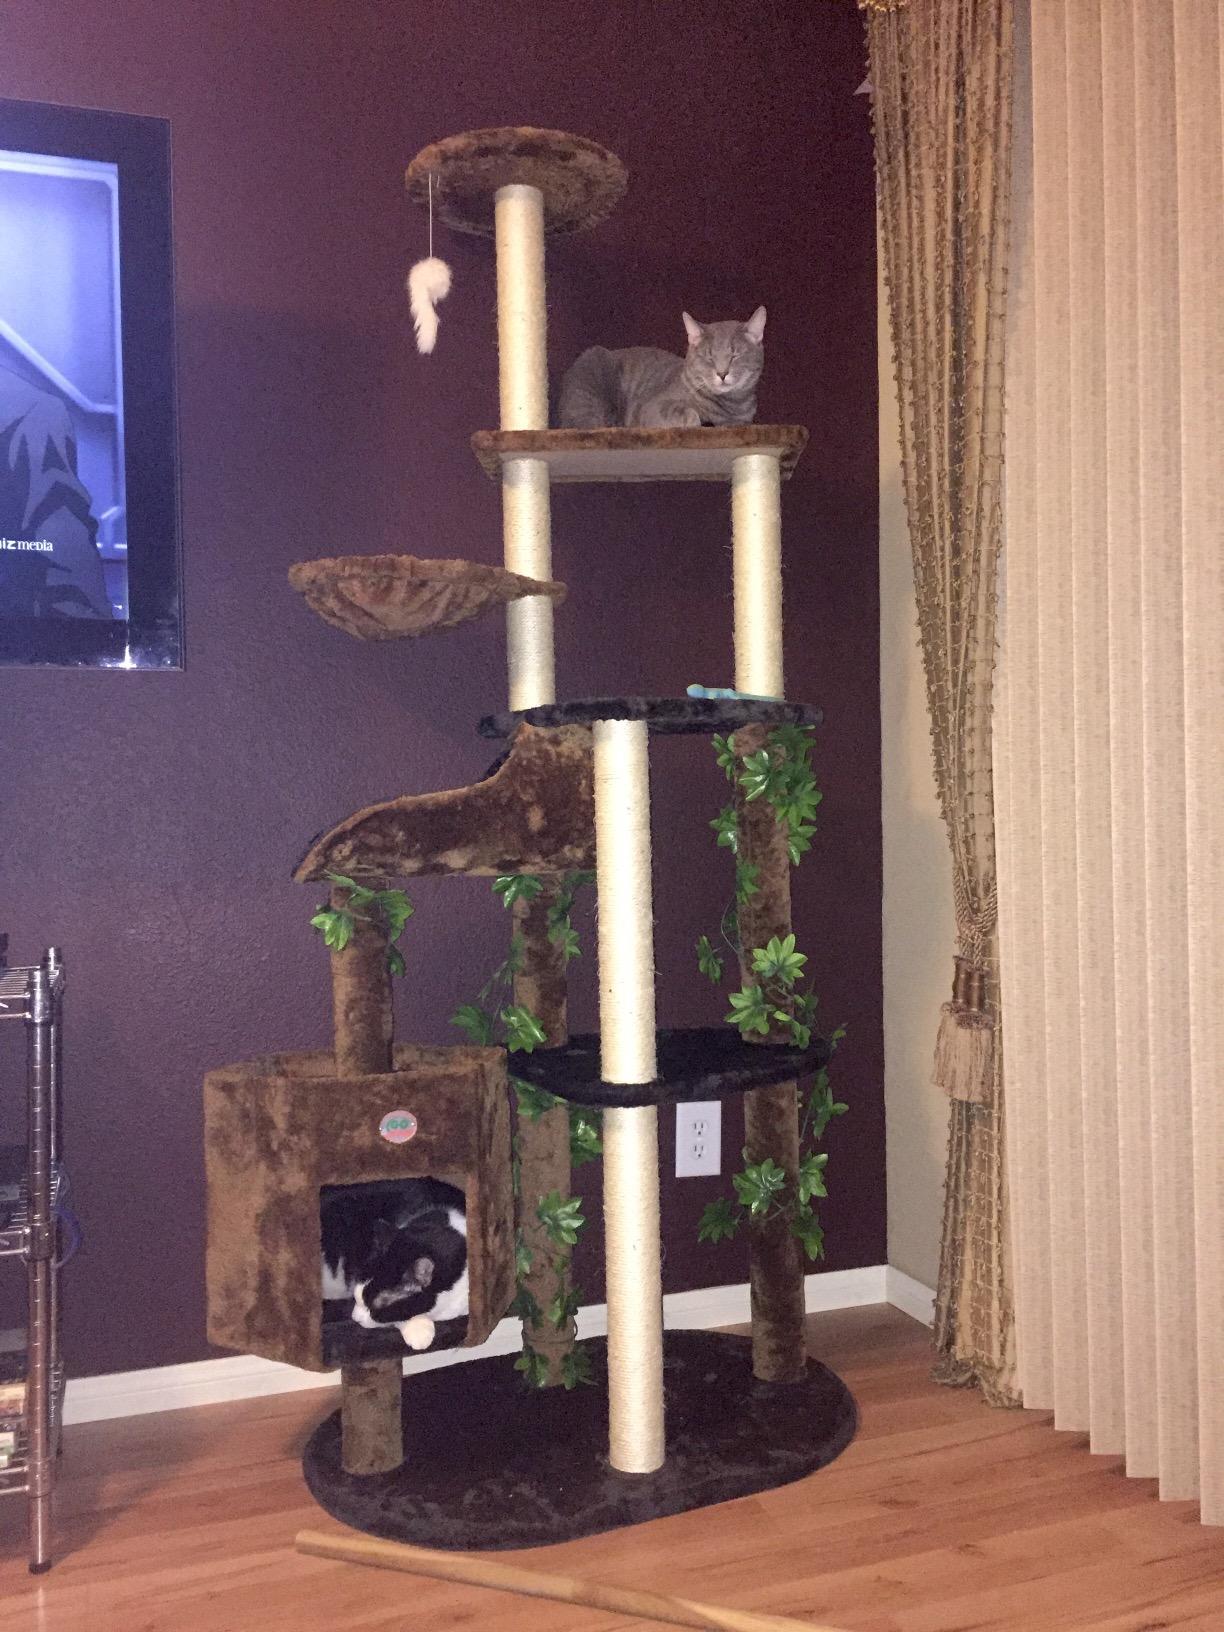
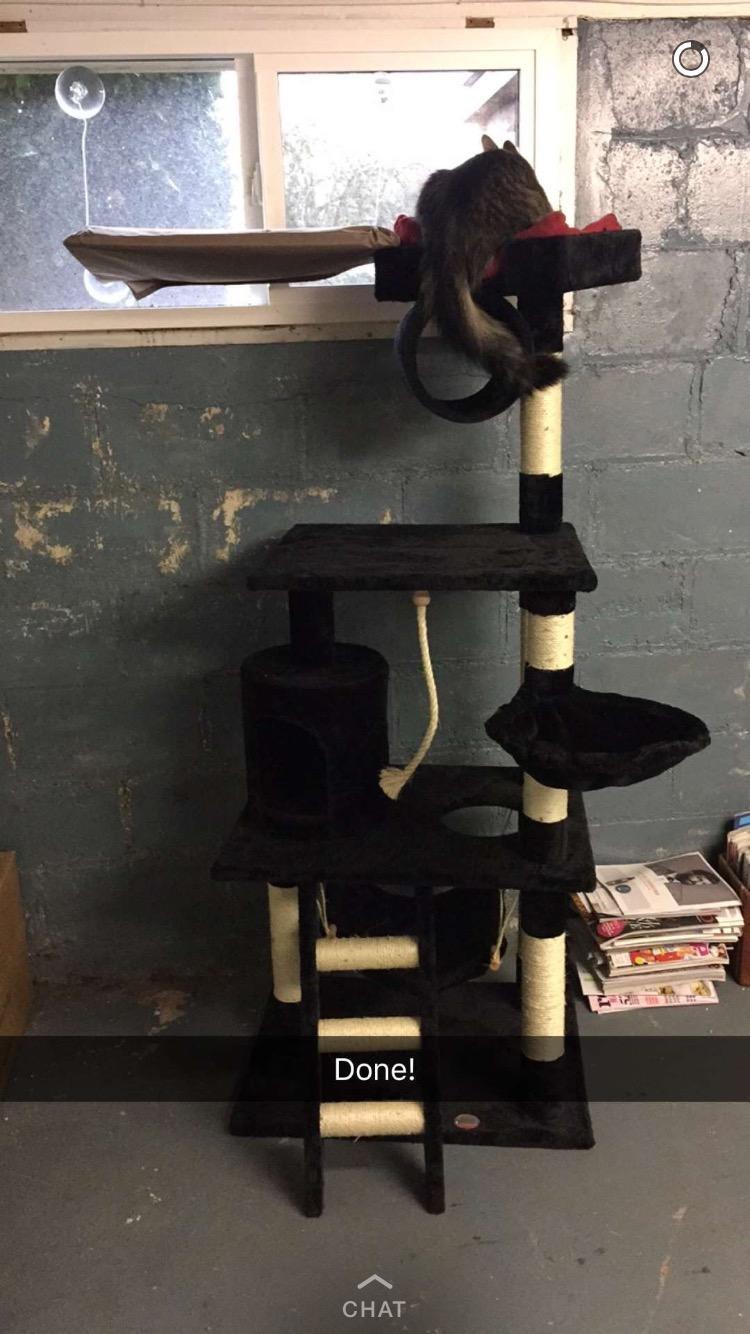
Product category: items_cat tree
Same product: no